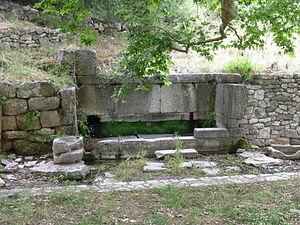
Fontaine antique à Phigaleia (Grèce)
Phigalie est une ancienne cité grecque arcadienne située dans le Péloponnèse, en bordure du village de Figalia - connu sous le nom de Pavlitsa jusqu'au XXᵉ siècle.